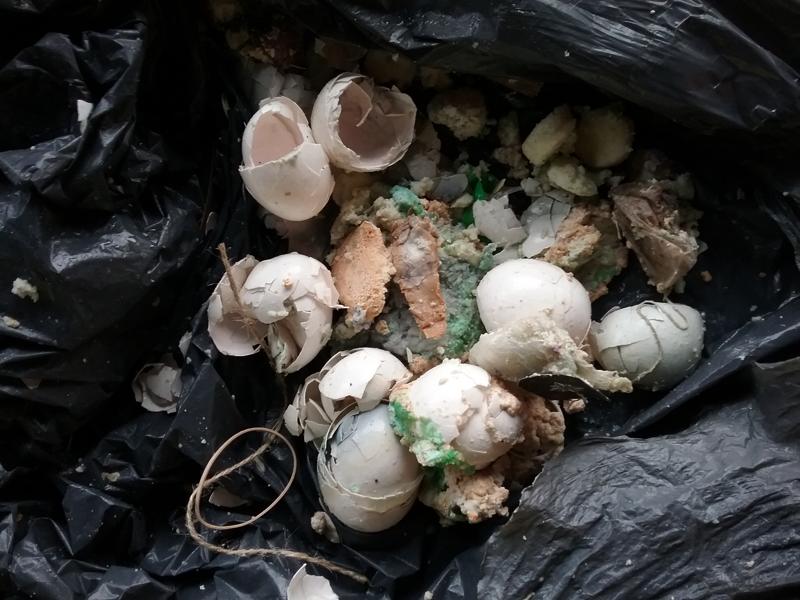
Waste category: biological